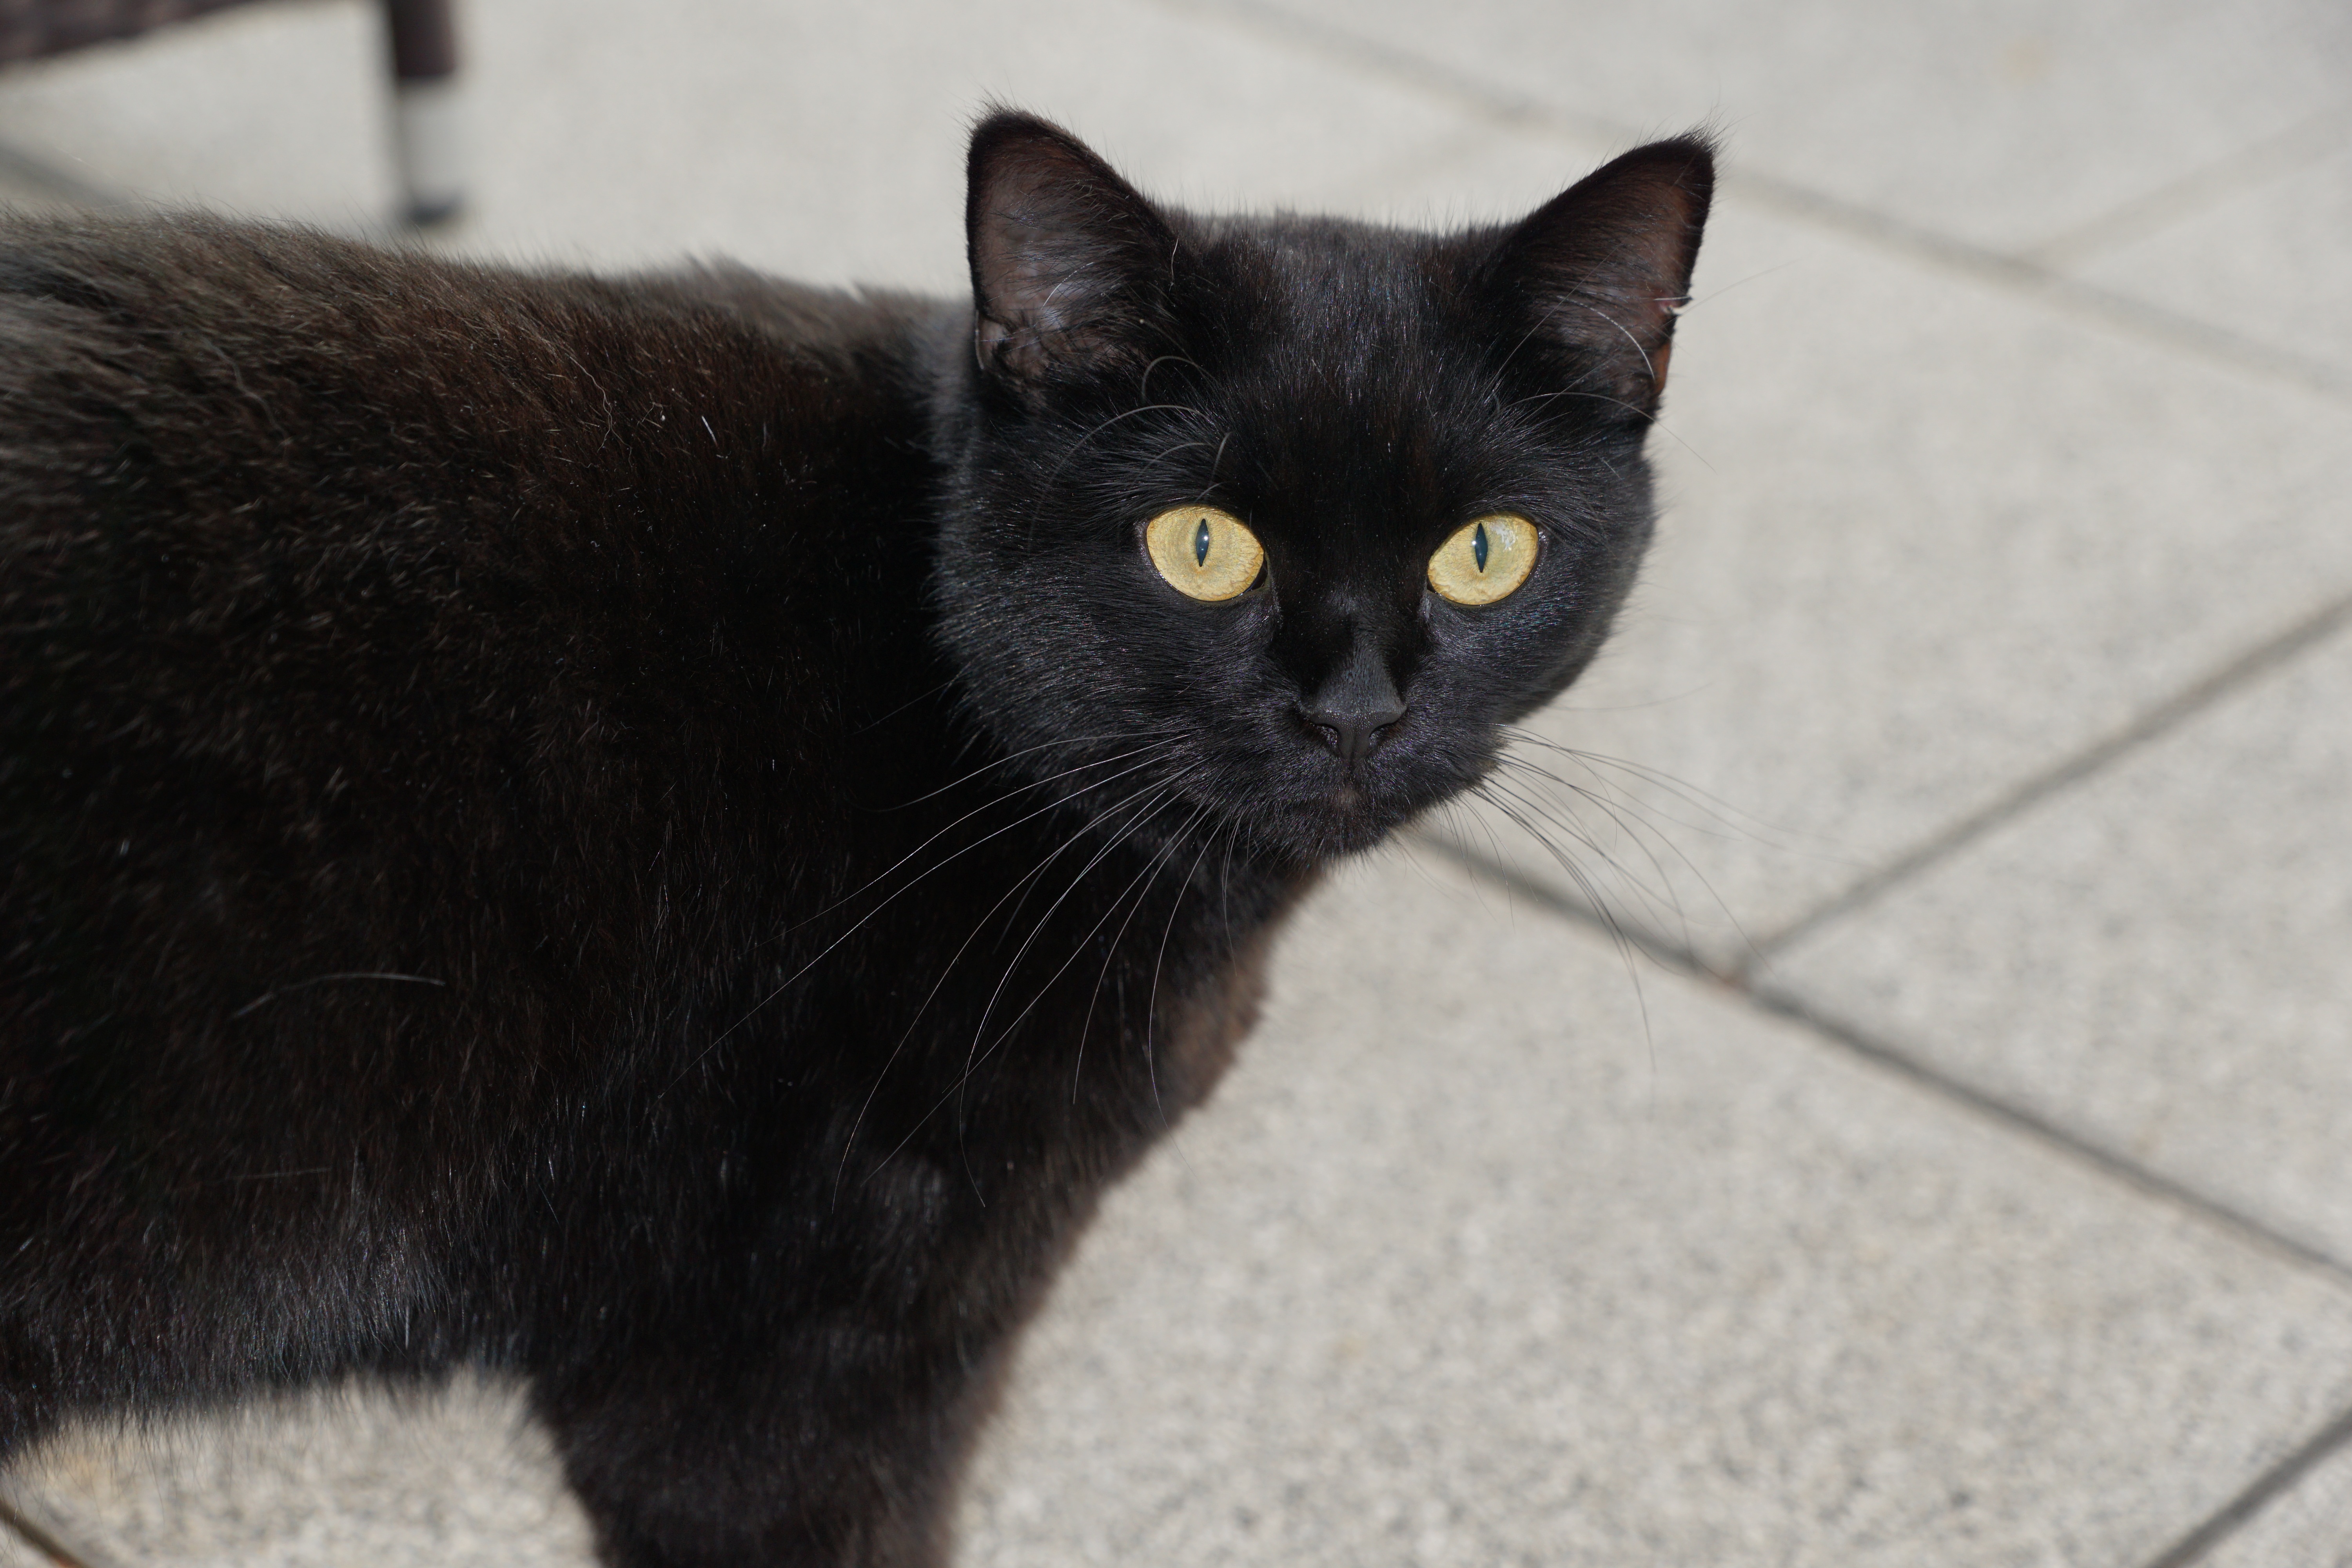
animal, pet, kitten, cat, mammal, black cat, black, fauna, whiskers, vertebrate, magic, mieze, luck, bombay, superstition, mysticism, european shorthair, hallowin, small to medium sized cats, cat like mammal, carnivoran, domestic short haired cat